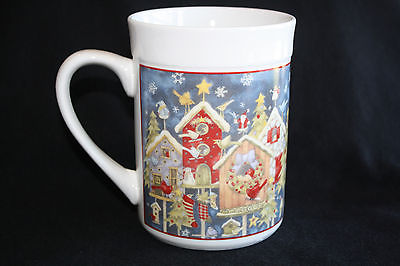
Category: mug